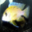
Label: aquarium_fish